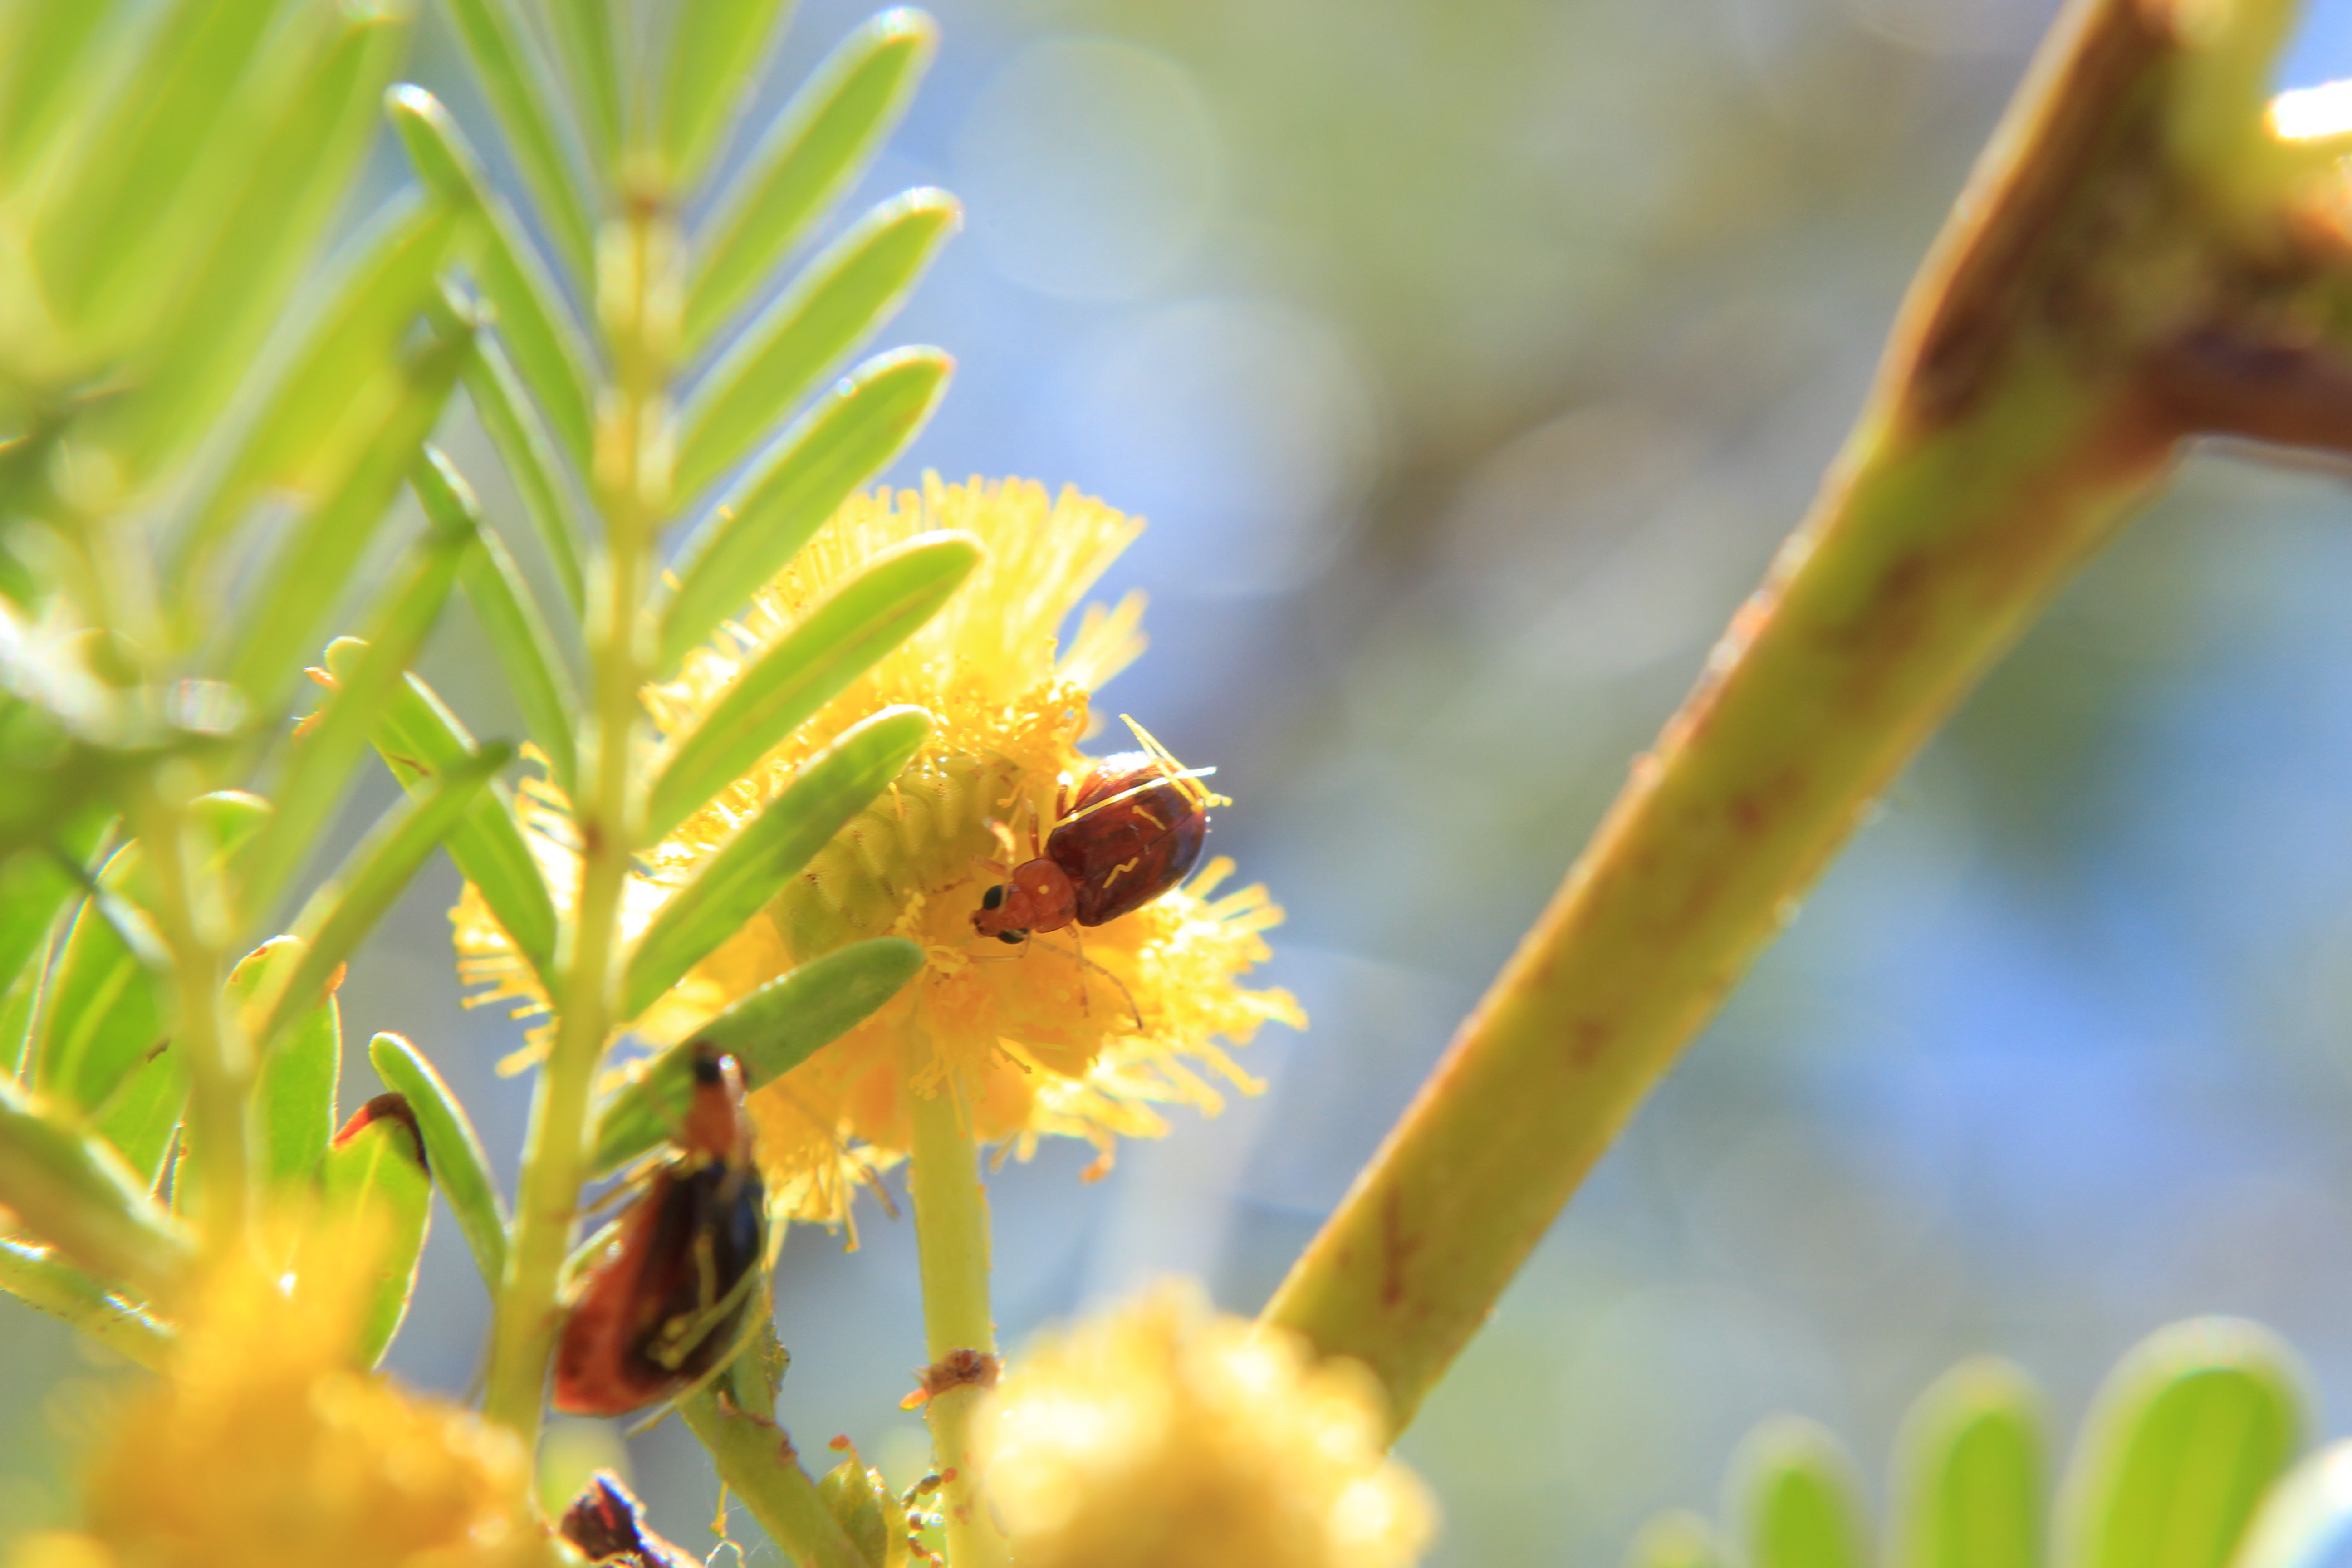
flower, bugs, honey bee, bee, flora, nectar, insect, membrane winged insect, pollen, pollinator, macro photography, spring, plant stem, bumblebee